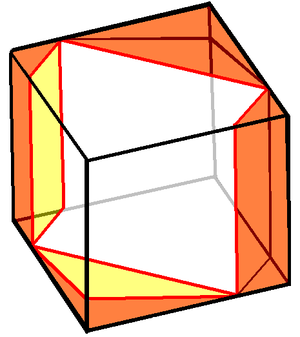
En géométrie, le cube du prince Rupert est le plus grand cube pouvant passer à travers un trou pratiqué dans un cube unitaire, i.e. un cube d'arête 1, sans séparer le cube en deux parties. La longueur de son arête est approximativement 6% plus longue que celle du cube au travers duquel il passe. Le problème consistant à trouver le plus grand carré tenant entièrement dans un cube unitaire est directement lié et possède la même solution.